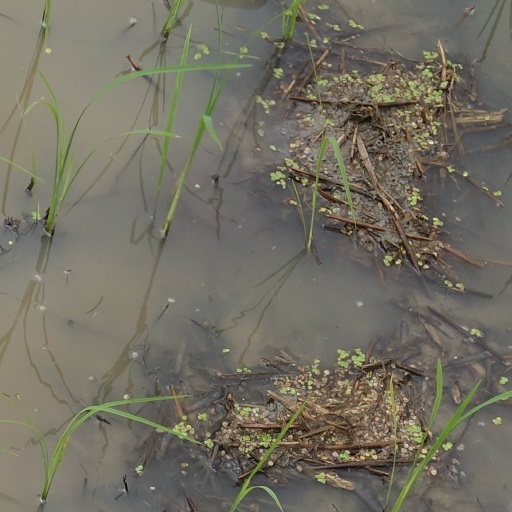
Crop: rice